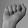
ASL letter: A